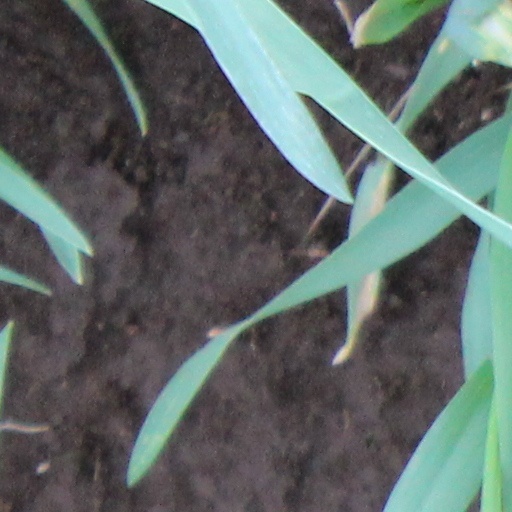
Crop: wheat